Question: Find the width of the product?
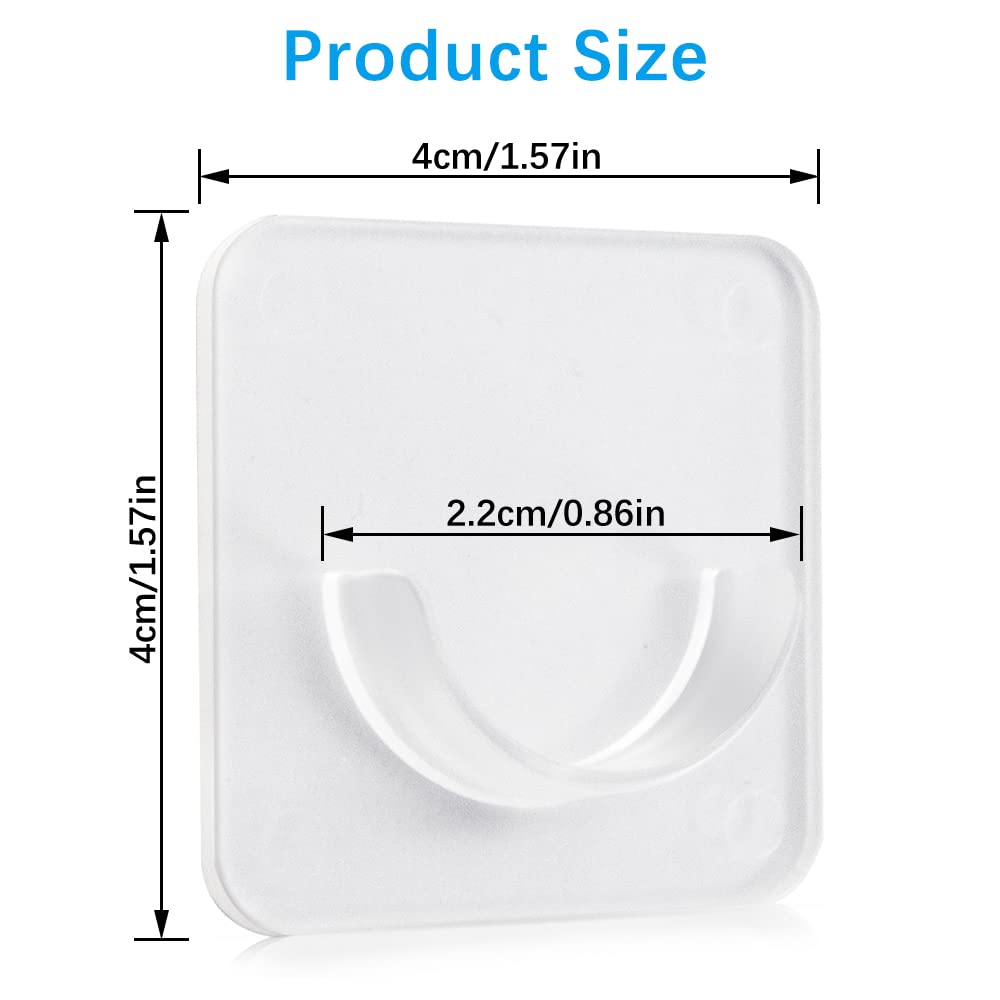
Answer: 4.0 centimetre